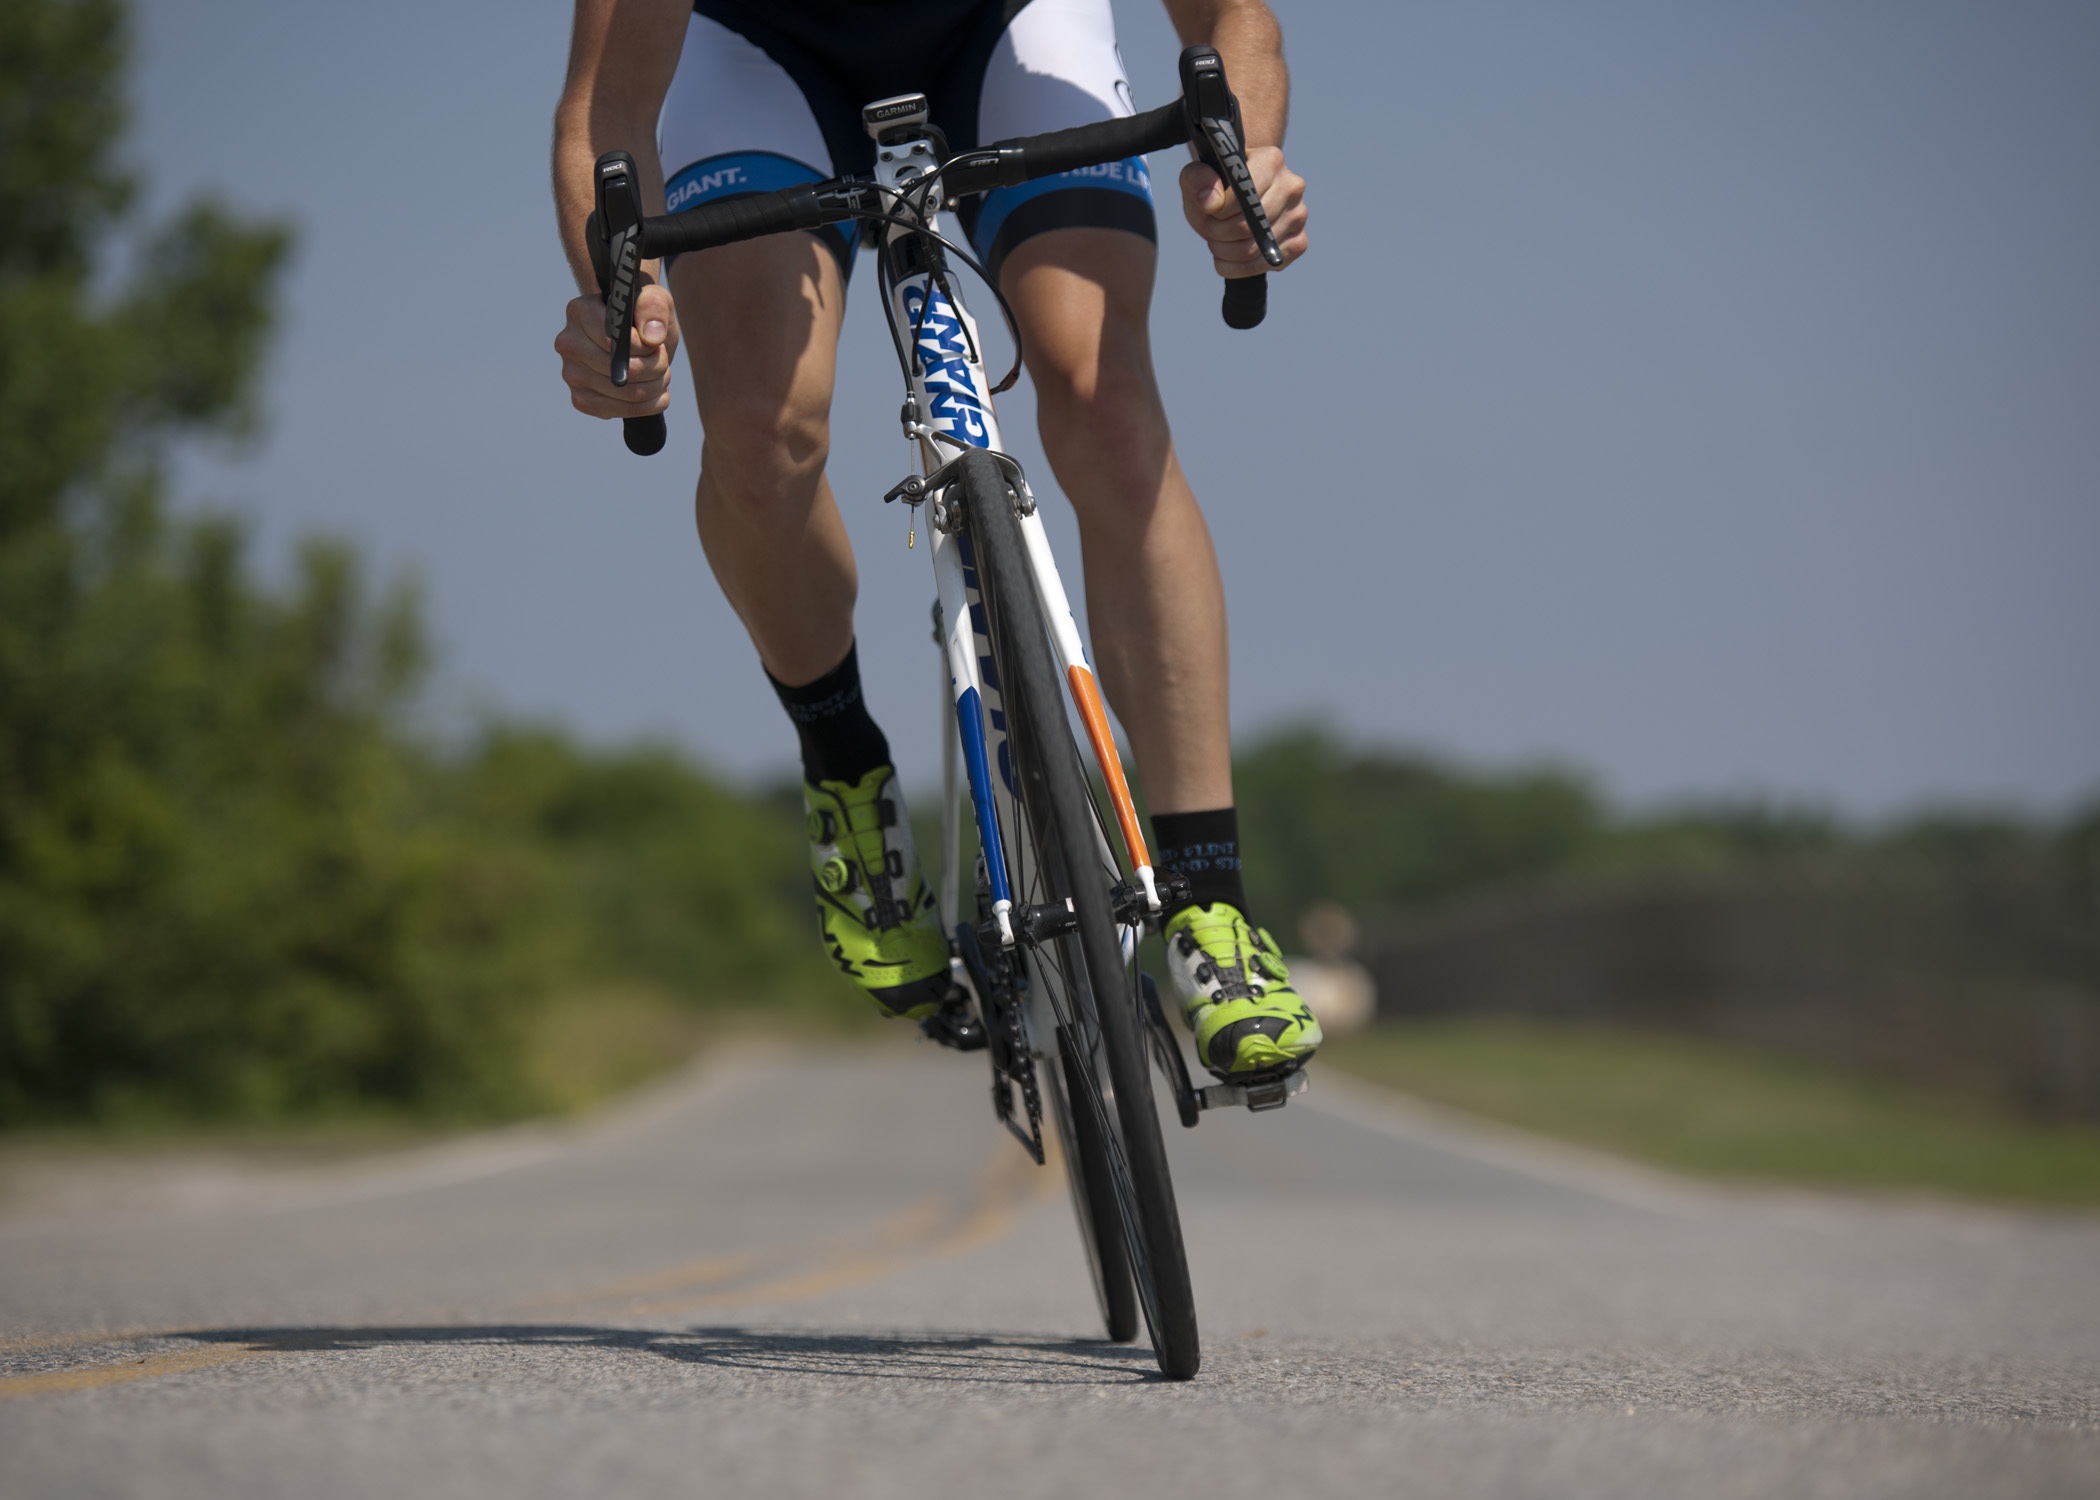
road, sport, bicycle, recreation, cyclist, vehicle, exercise, extreme sport, sports equipment, mountain bike, riding, cycling, race, sports, biking, racing, active, mountain biking, road cycling, cycle sport, cyclo cross bicycle, cyclo cross, bicycle racing, road bicycle, endurance sports, racing bicycle, road bicycle racing, duathlon, mountain bike racing